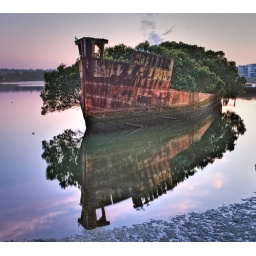
I like the hull of the ship but it's a shame about the boring sky in this shot